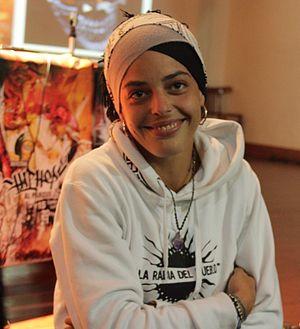
Keny Arkana, lors du Hip Hop al parque 2012.
Keny Arkana, née le 20 décembre 1982 à Boulogne-Billancourt, est une rappeuse française, d'origine argentine ayant grandi à Marseille. Militante altermondialiste, elle fait partie du collectif La Rage du peuple créé en 2004 dans le quartier de Noailles à Marseille.
Le hip-hop marseillais désigne les productions artistiques appartenant au mouvement hip-hop et originaires de la ville de Marseille dans le sud de la France.